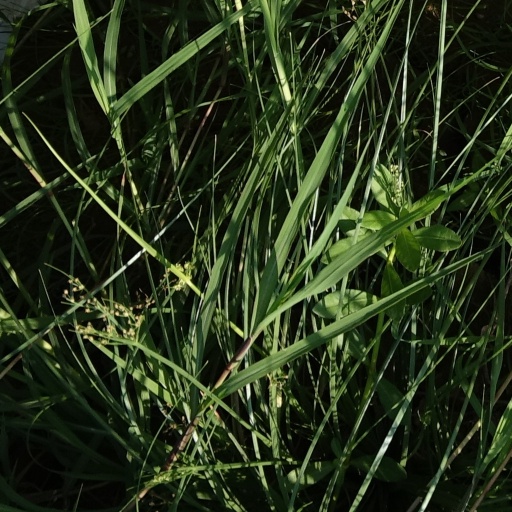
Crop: rice